Hofsós

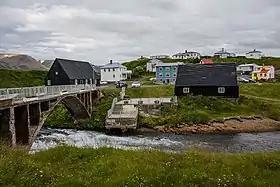
Hofsós is one of the oldest trading places in Iceland

Hofsós is one of the oldest trading ports in northern Iceland dating back to the 16th century. The tiny village Hofsós in the Northern Region in Iceland was a rather busy trading post in the 17th and 18th century, but despite the merchant activities this small village did not develop into a larger village or a town in the 20th century. Hofsós had all the historical prerequisites to become a large town. It was a trading post for the Danish Trade Monopoly, it was not far away from the fishing grounds, it was central in the region, and it had a relatively good landing spot for boats. The Drangey Exhibition is in Pakkhús, the Hofsós warehouse built in 1777, during the time of the trading monopoly. Massacre hill farm ("Mannskaðaholl") at the south end of Lake Höfðavatn, is named for the massacre of English marauders, which took place there in 1431.